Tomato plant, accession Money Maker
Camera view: horizontal (90 deg, fisheye); turntable rotation: 0 degrees
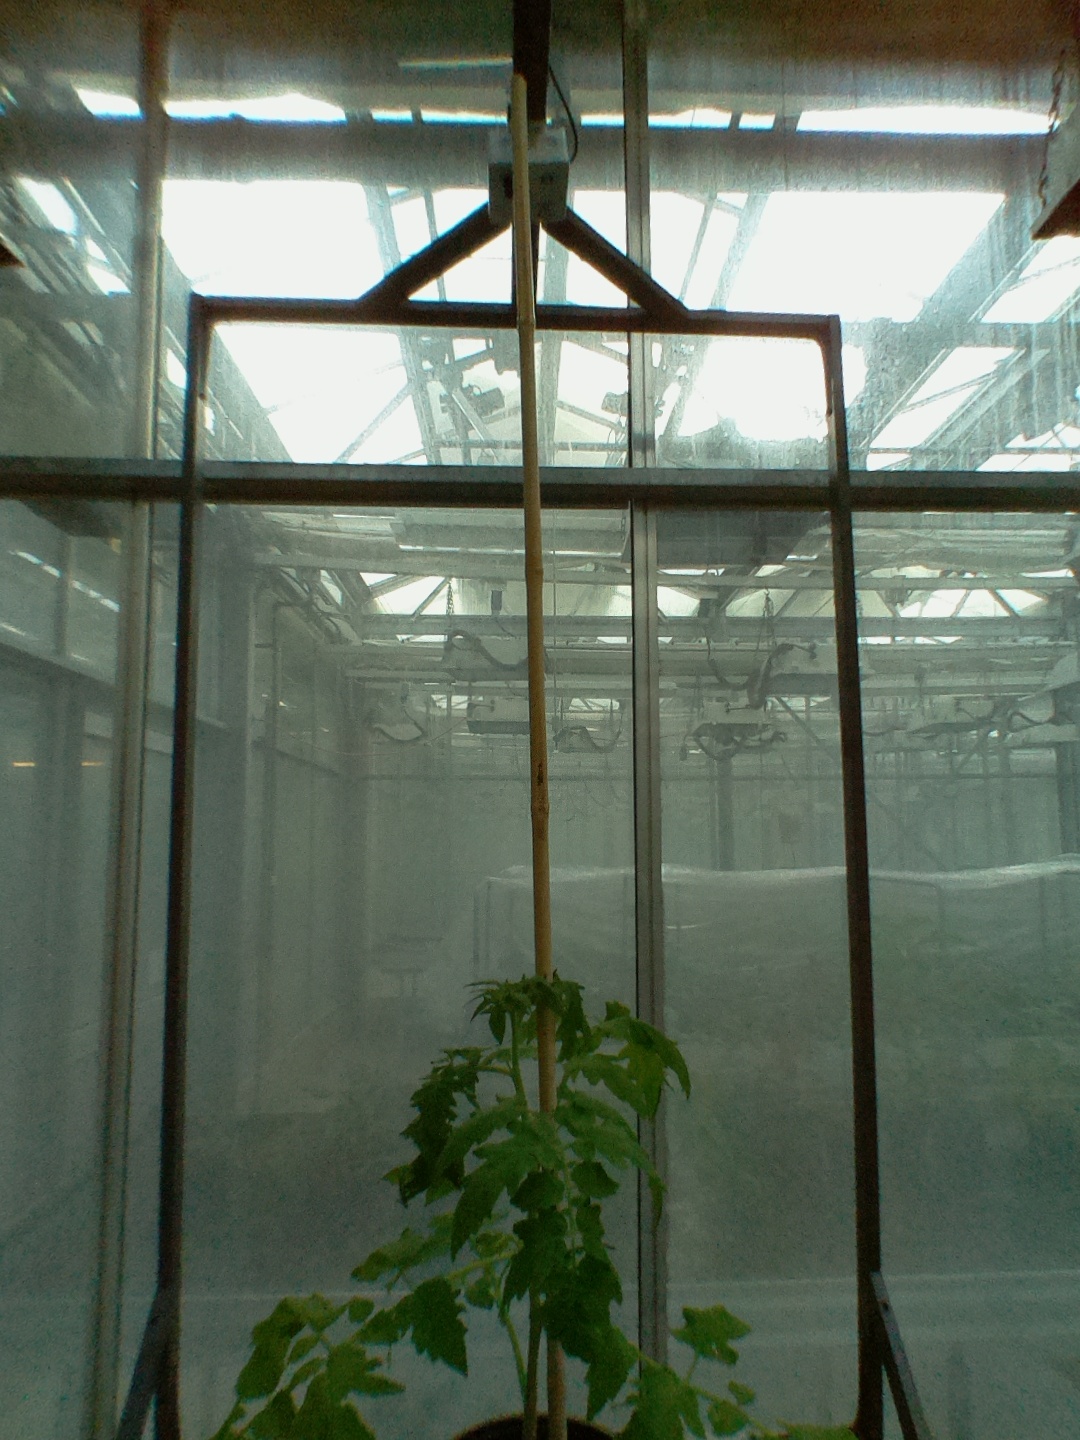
BBCH growth stage 14: 8 of true leaves visible